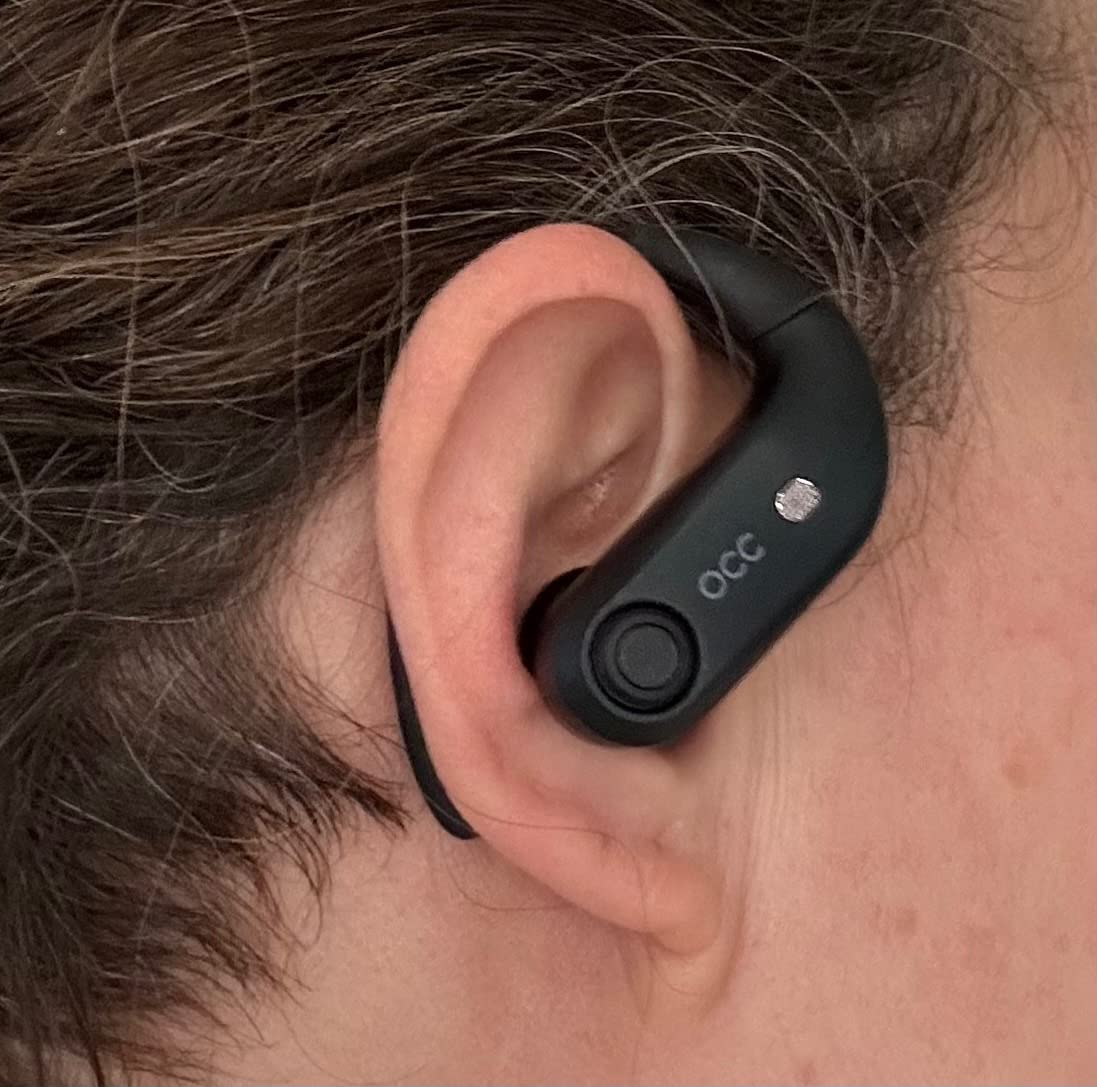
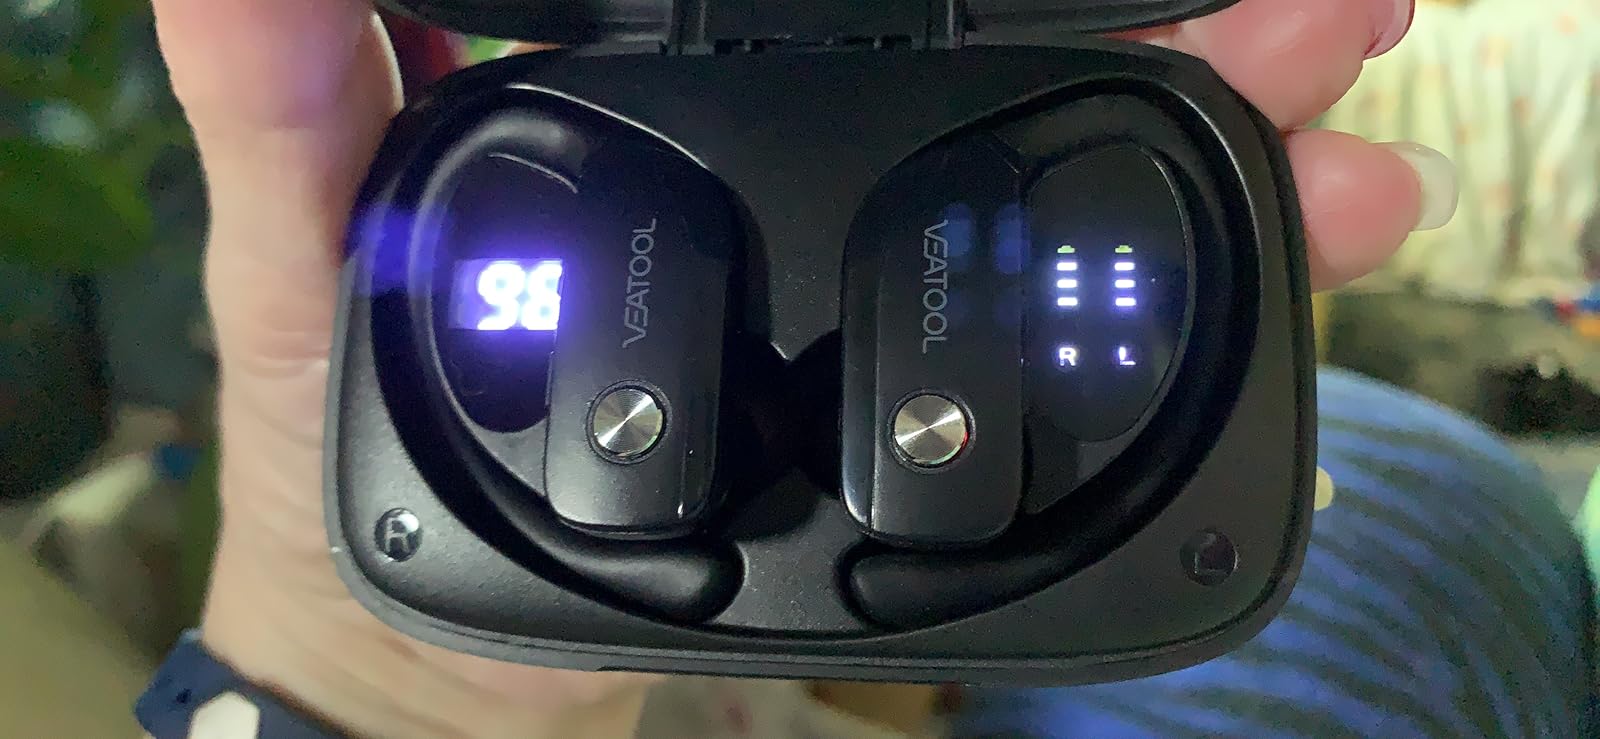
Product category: earbuds
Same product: no